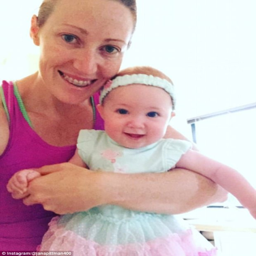
the devoted mother has been juggling motherhood